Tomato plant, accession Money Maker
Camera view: horizontal (90 deg, fisheye); turntable rotation: 210 degrees
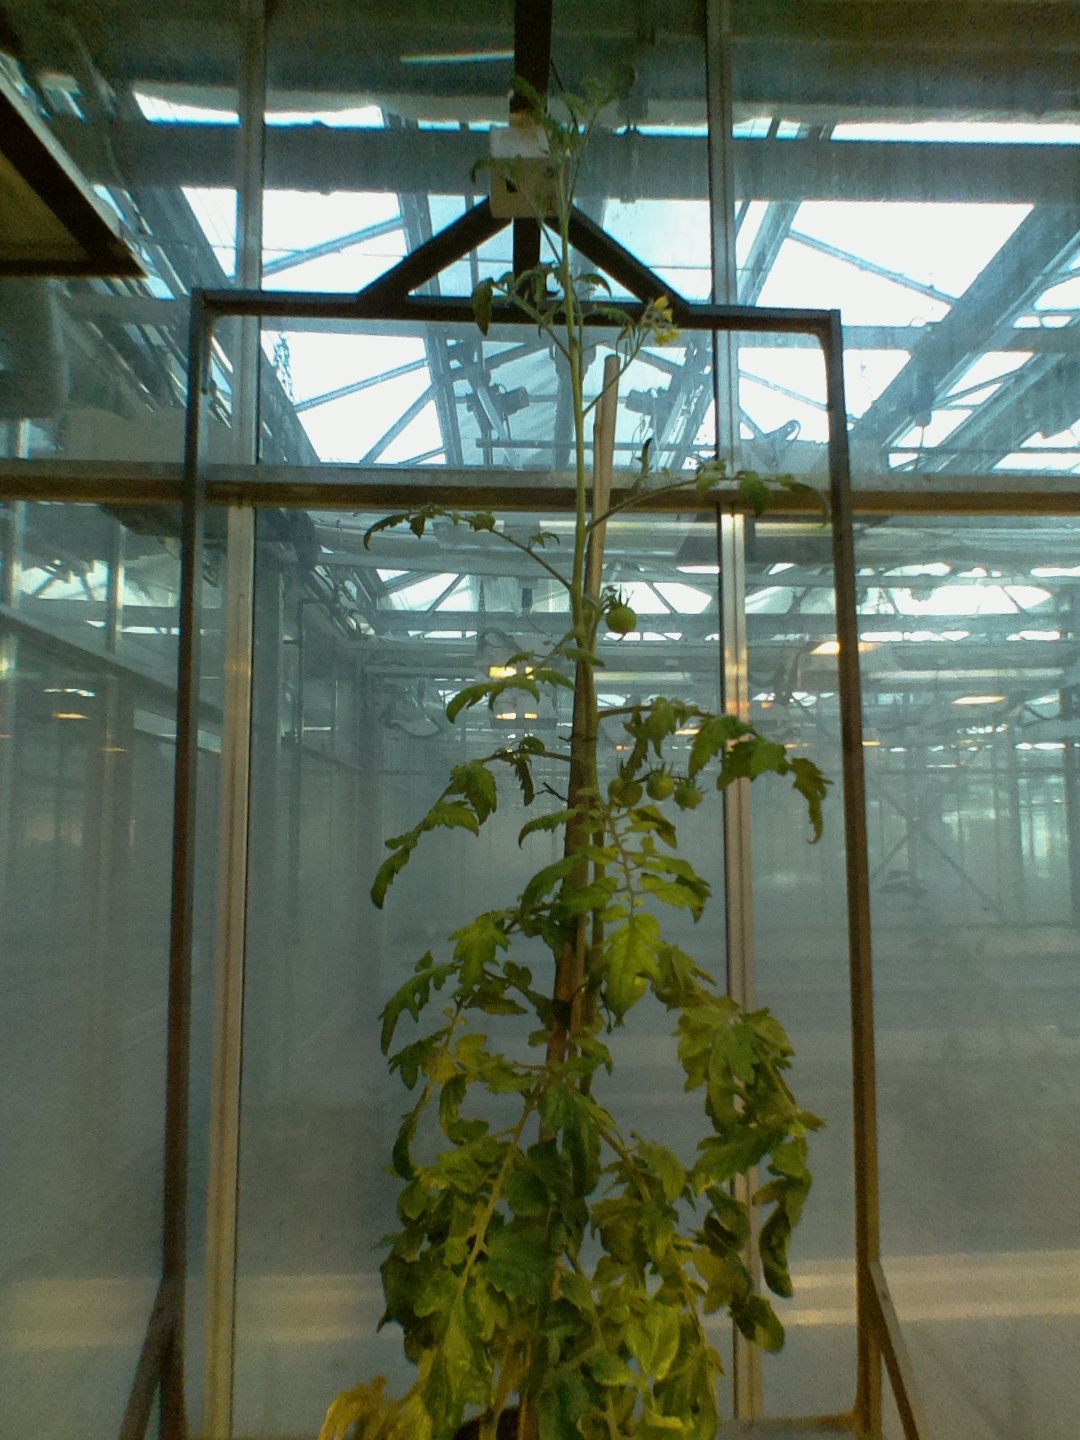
BBCH growth stage 77: 70%-80% of final fruit size